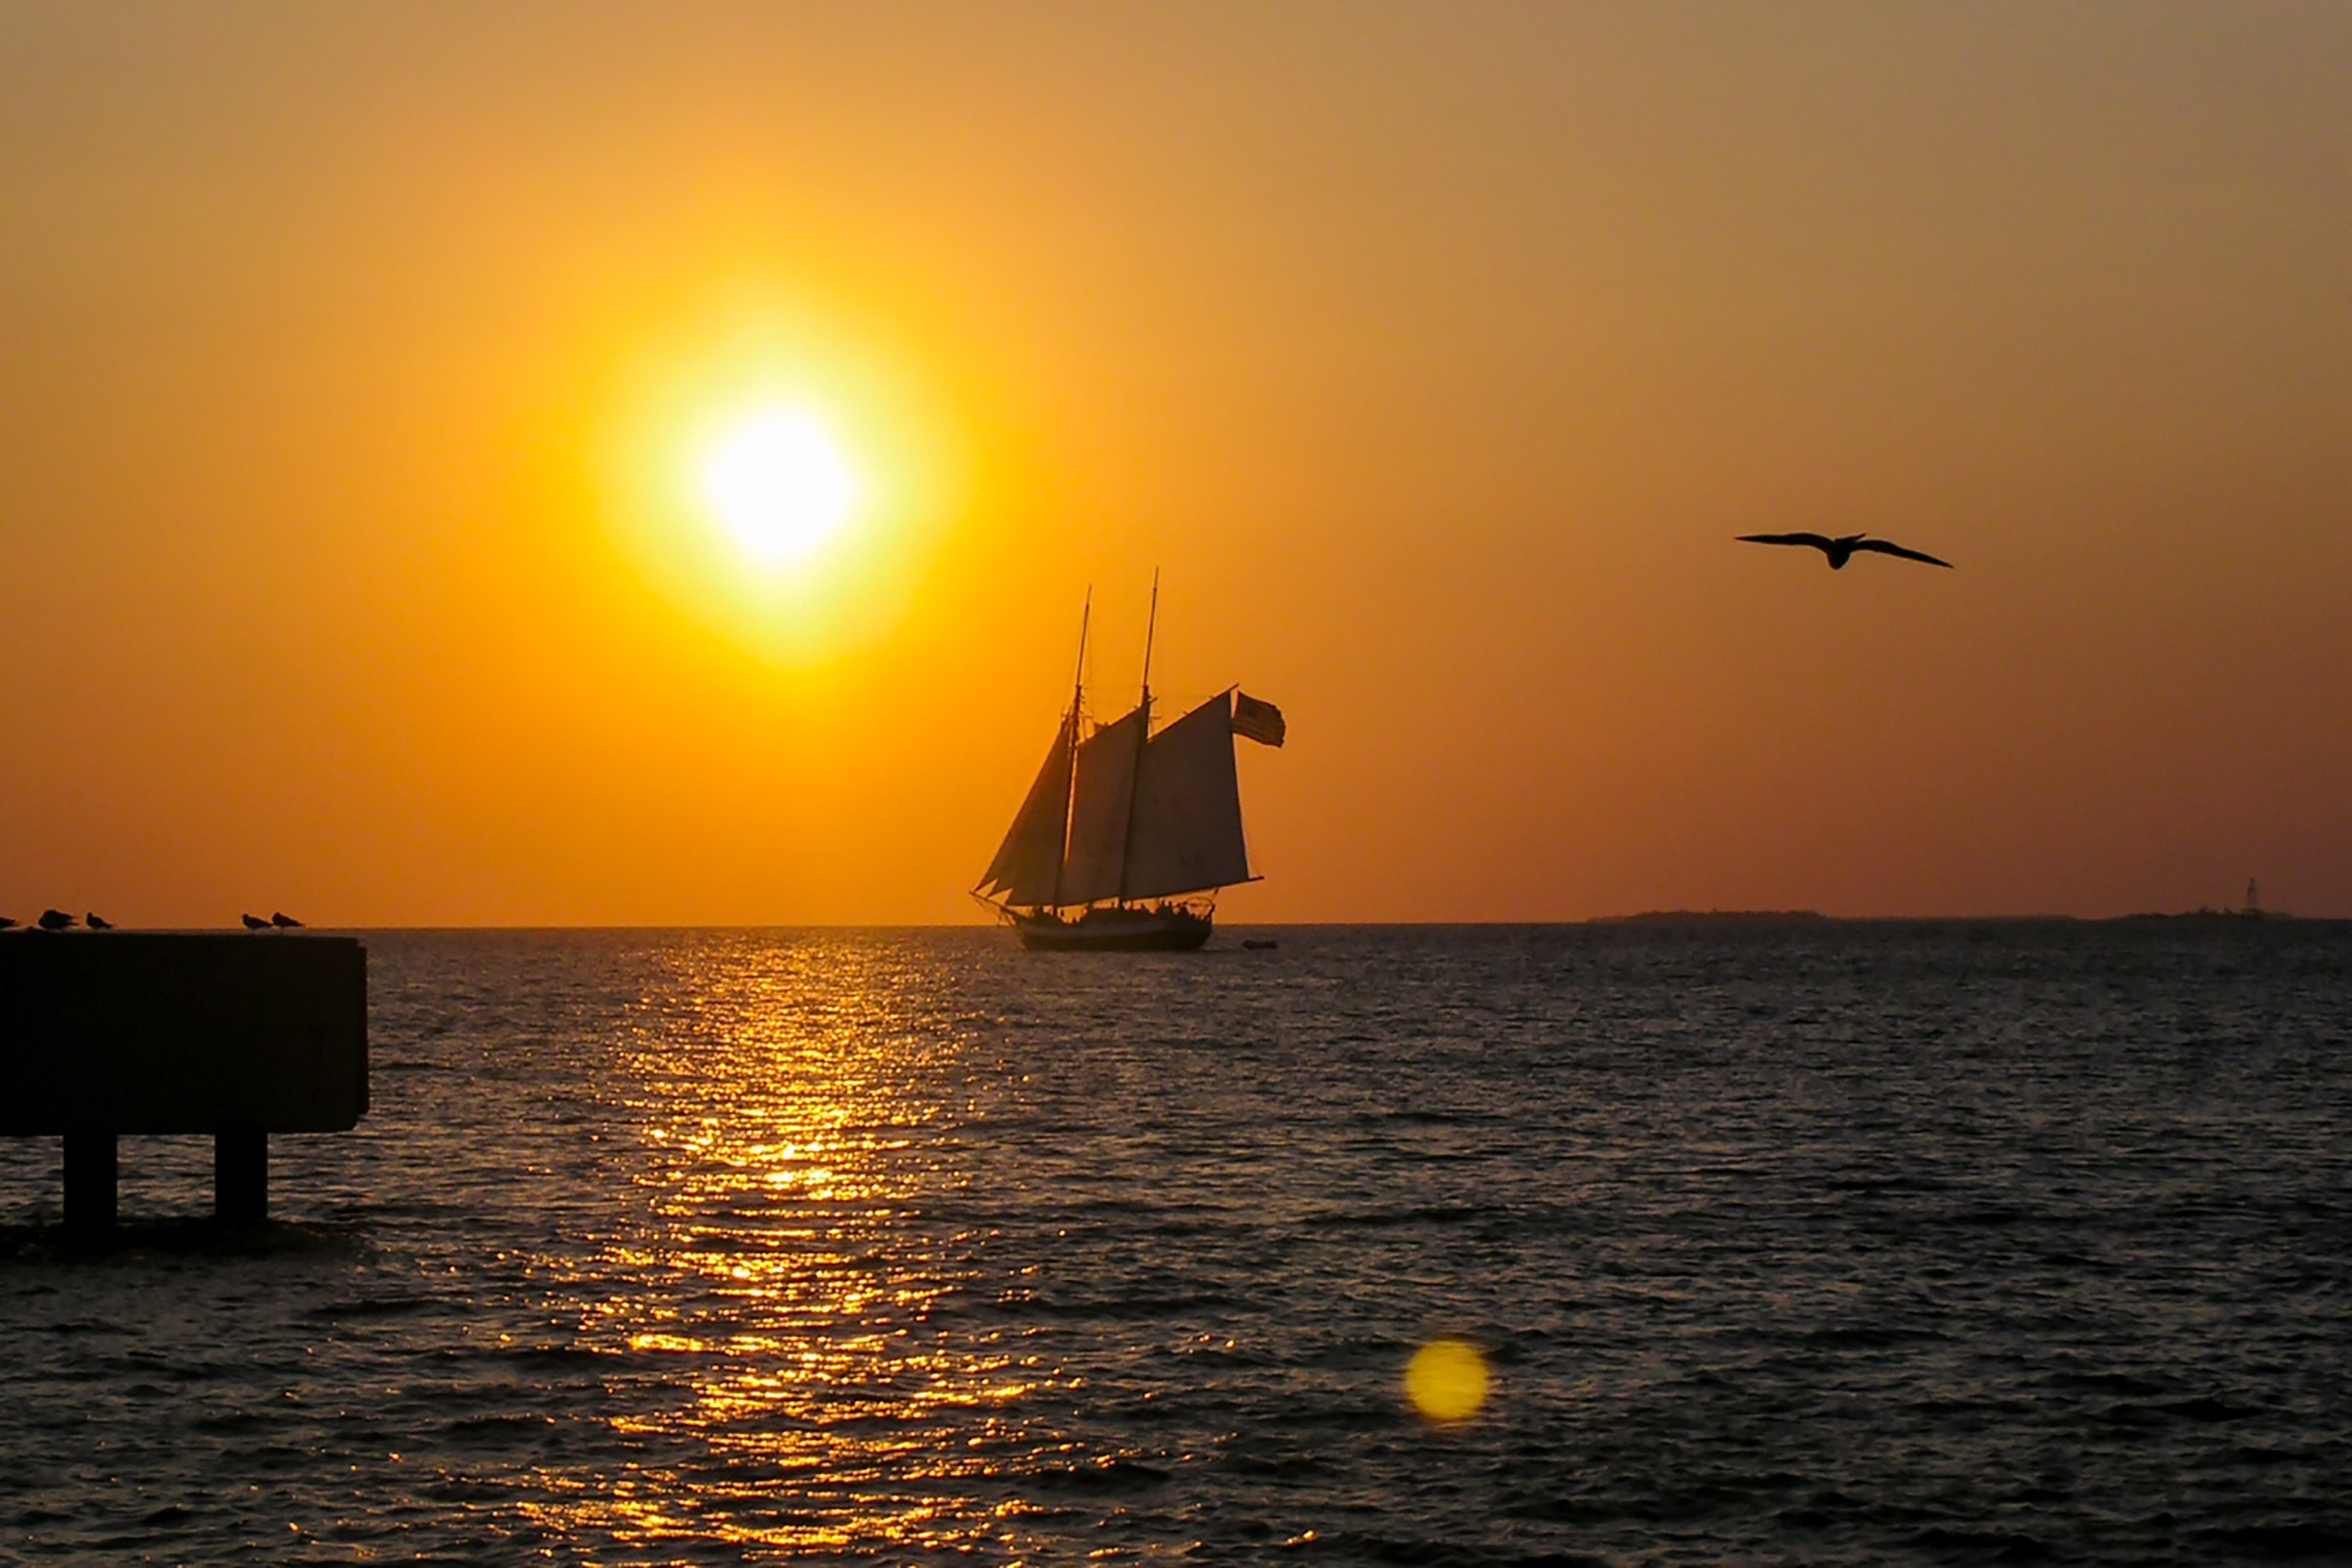
sea, coast, water, ocean, horizon, sky, sun, sunrise, sunset, sunlight, morning, dawn, dusk, evening, bay, boats, sail, caribbean, abendstimmung, distant, afterglow, evening sky